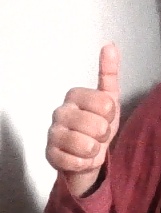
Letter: aleff